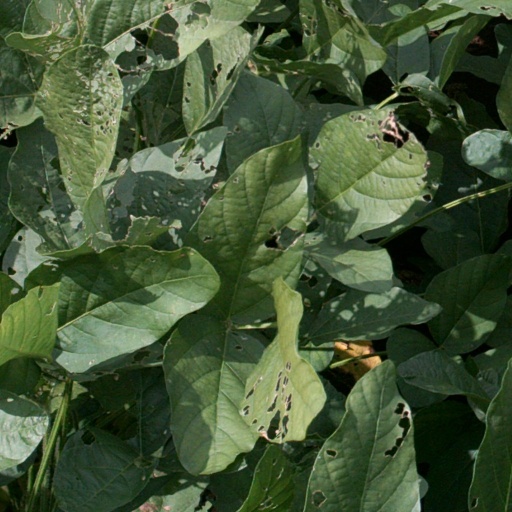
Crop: soybean